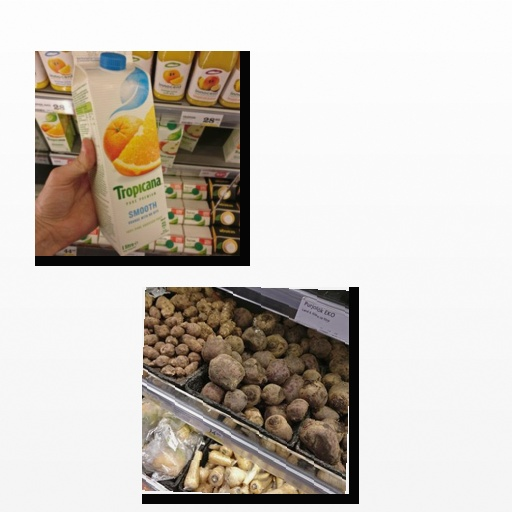
Food items: mixed_juice, beetroot